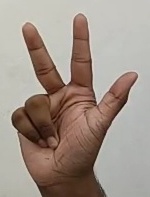
ASL sign: 3